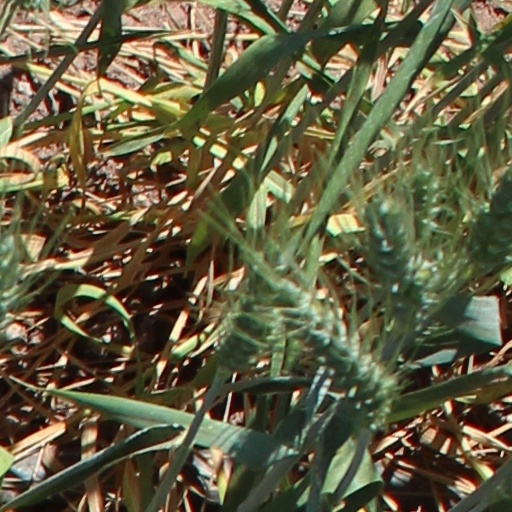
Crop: wheat